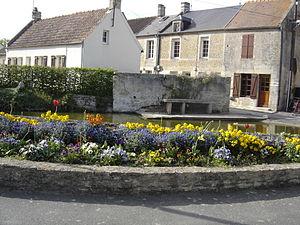
lavoir